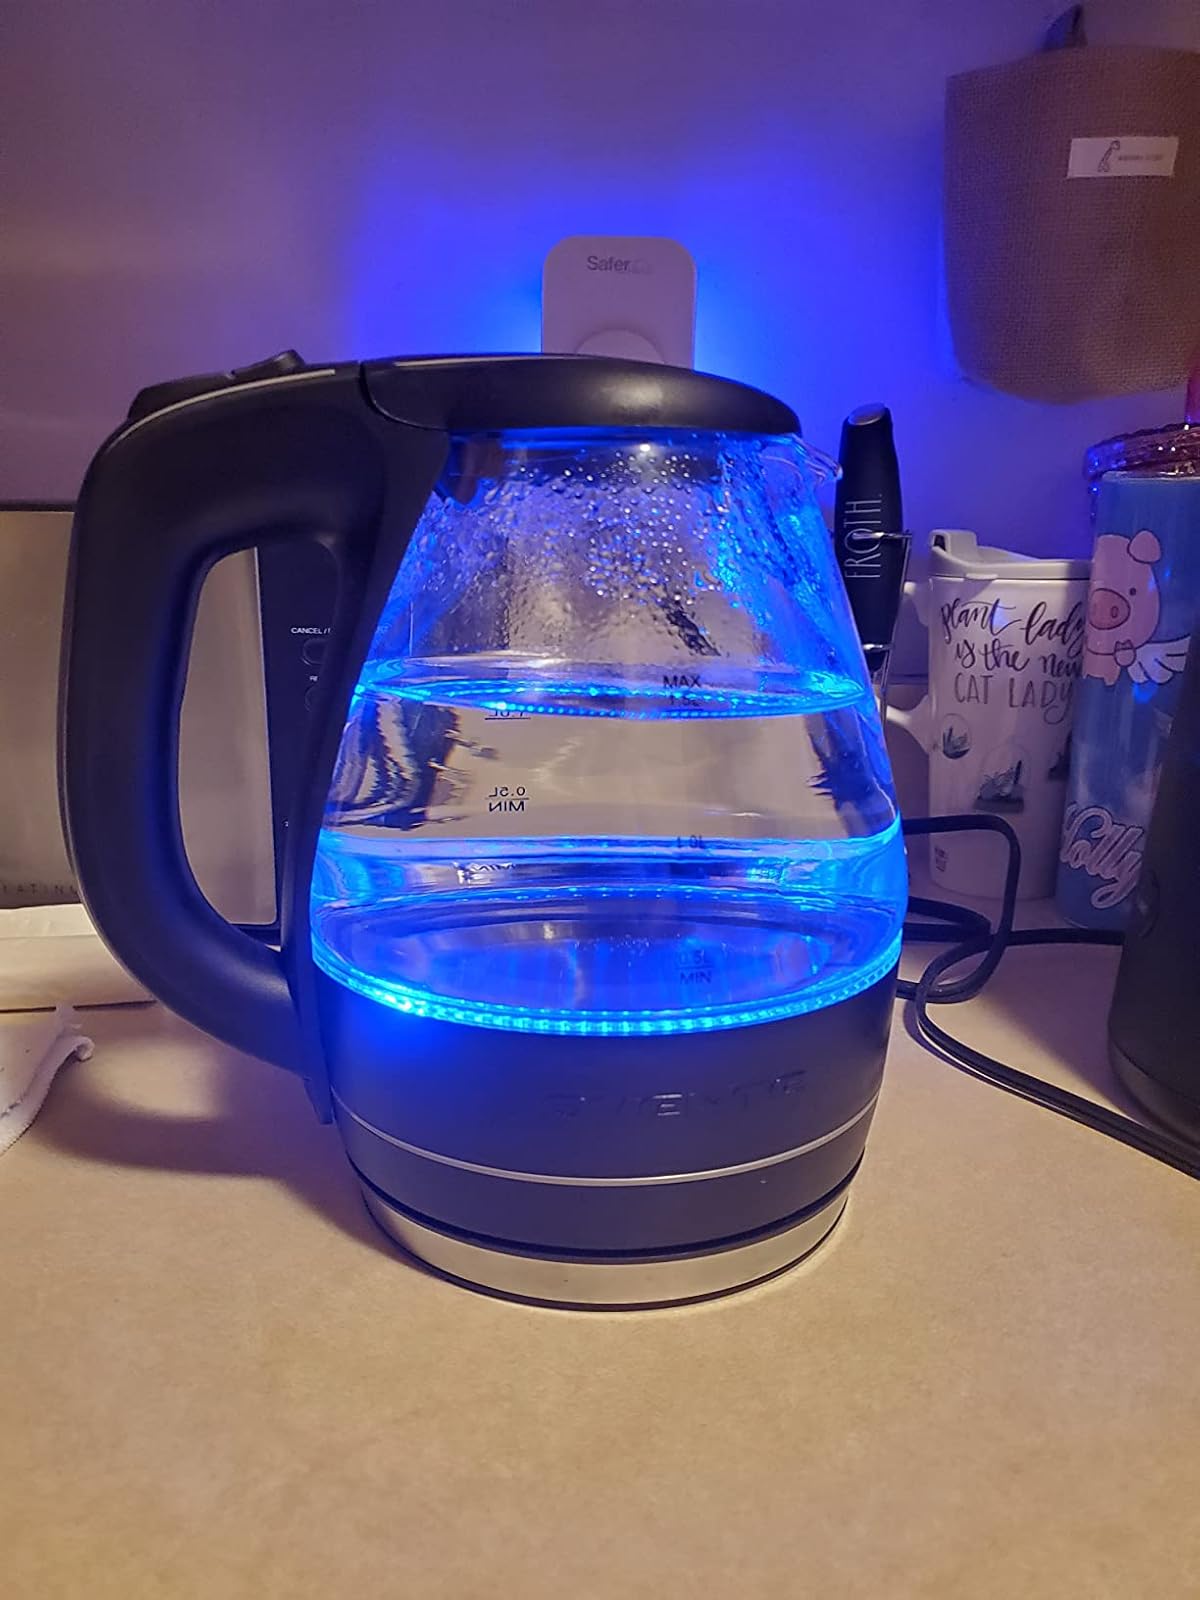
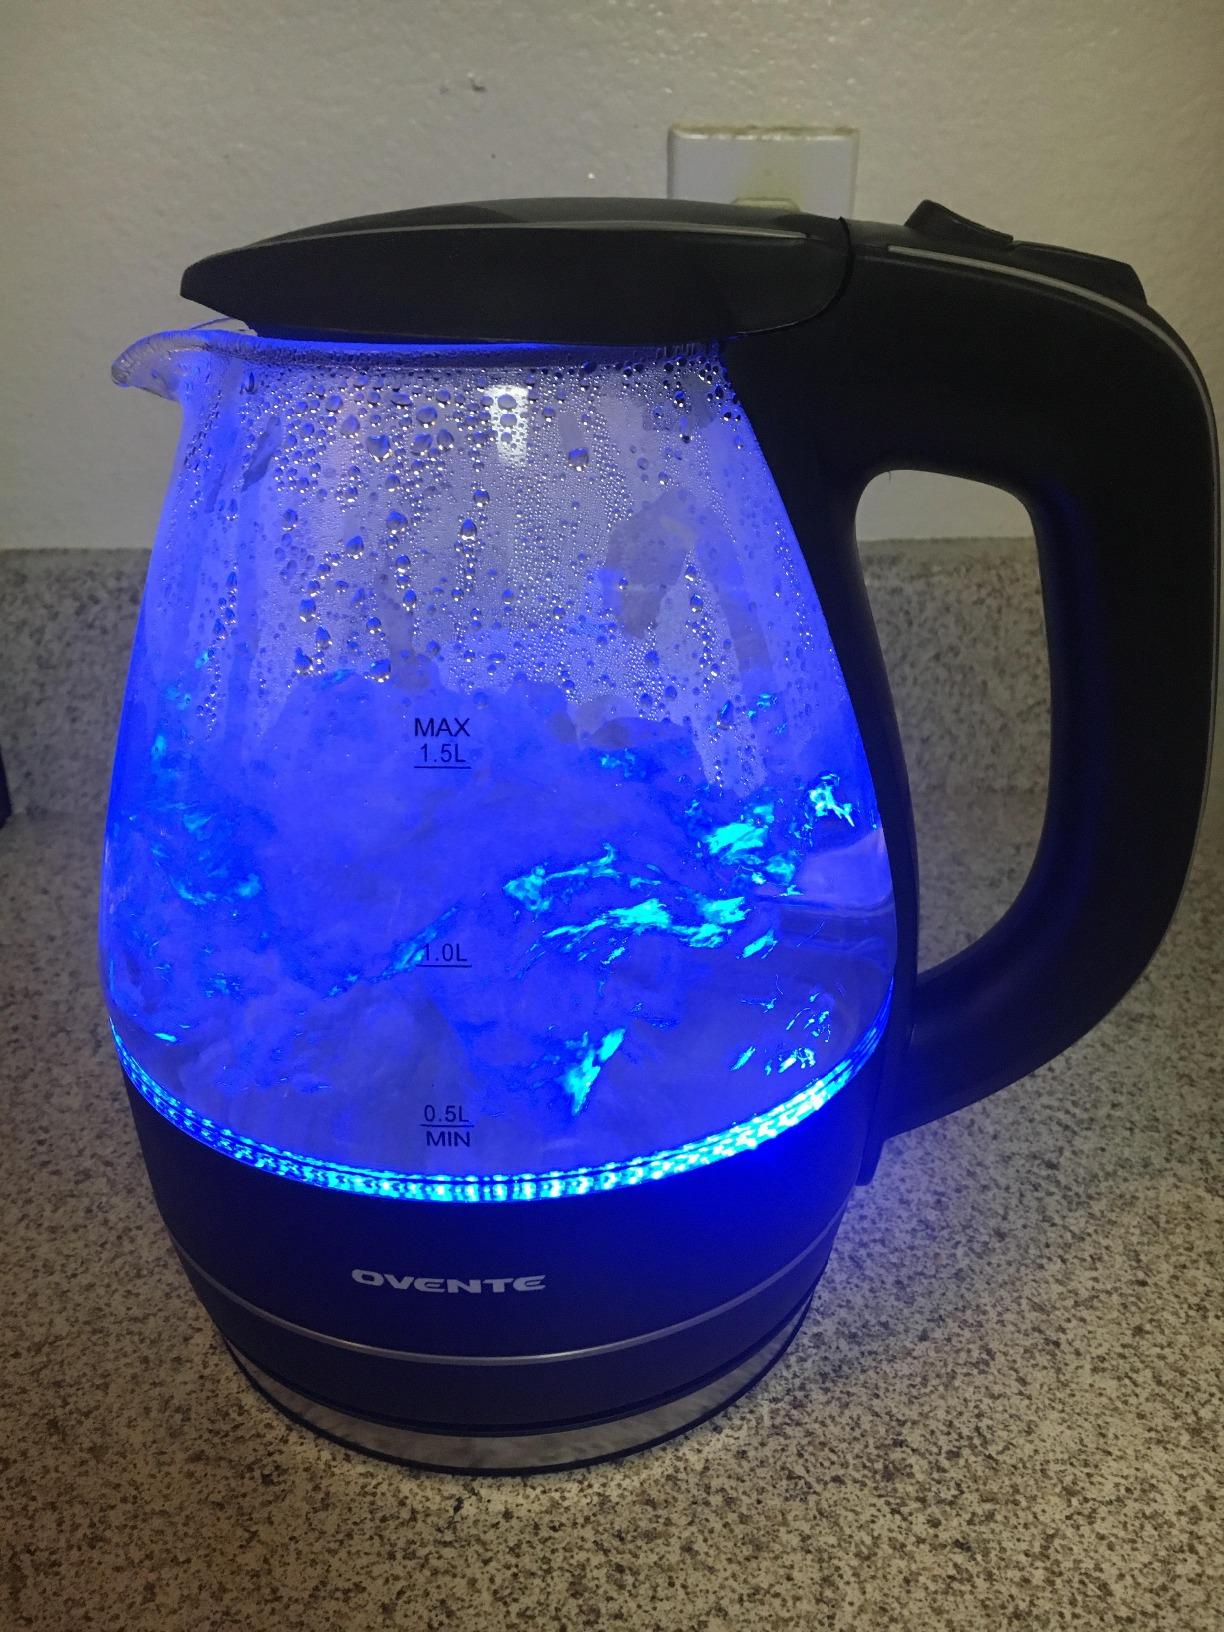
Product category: items_kettle
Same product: yes